Holsworthy

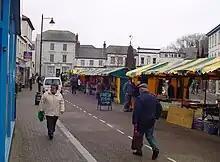
View of the market

In the centre of the town square stands a stone Market Cross symbolising the right to trade. The cross that originally sat on the top of the structure broke off decades ago and has been replaced by an ornate lamp.